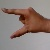
The image shows a hand gesture representing the letter 'Z' in Indian Sign Language.